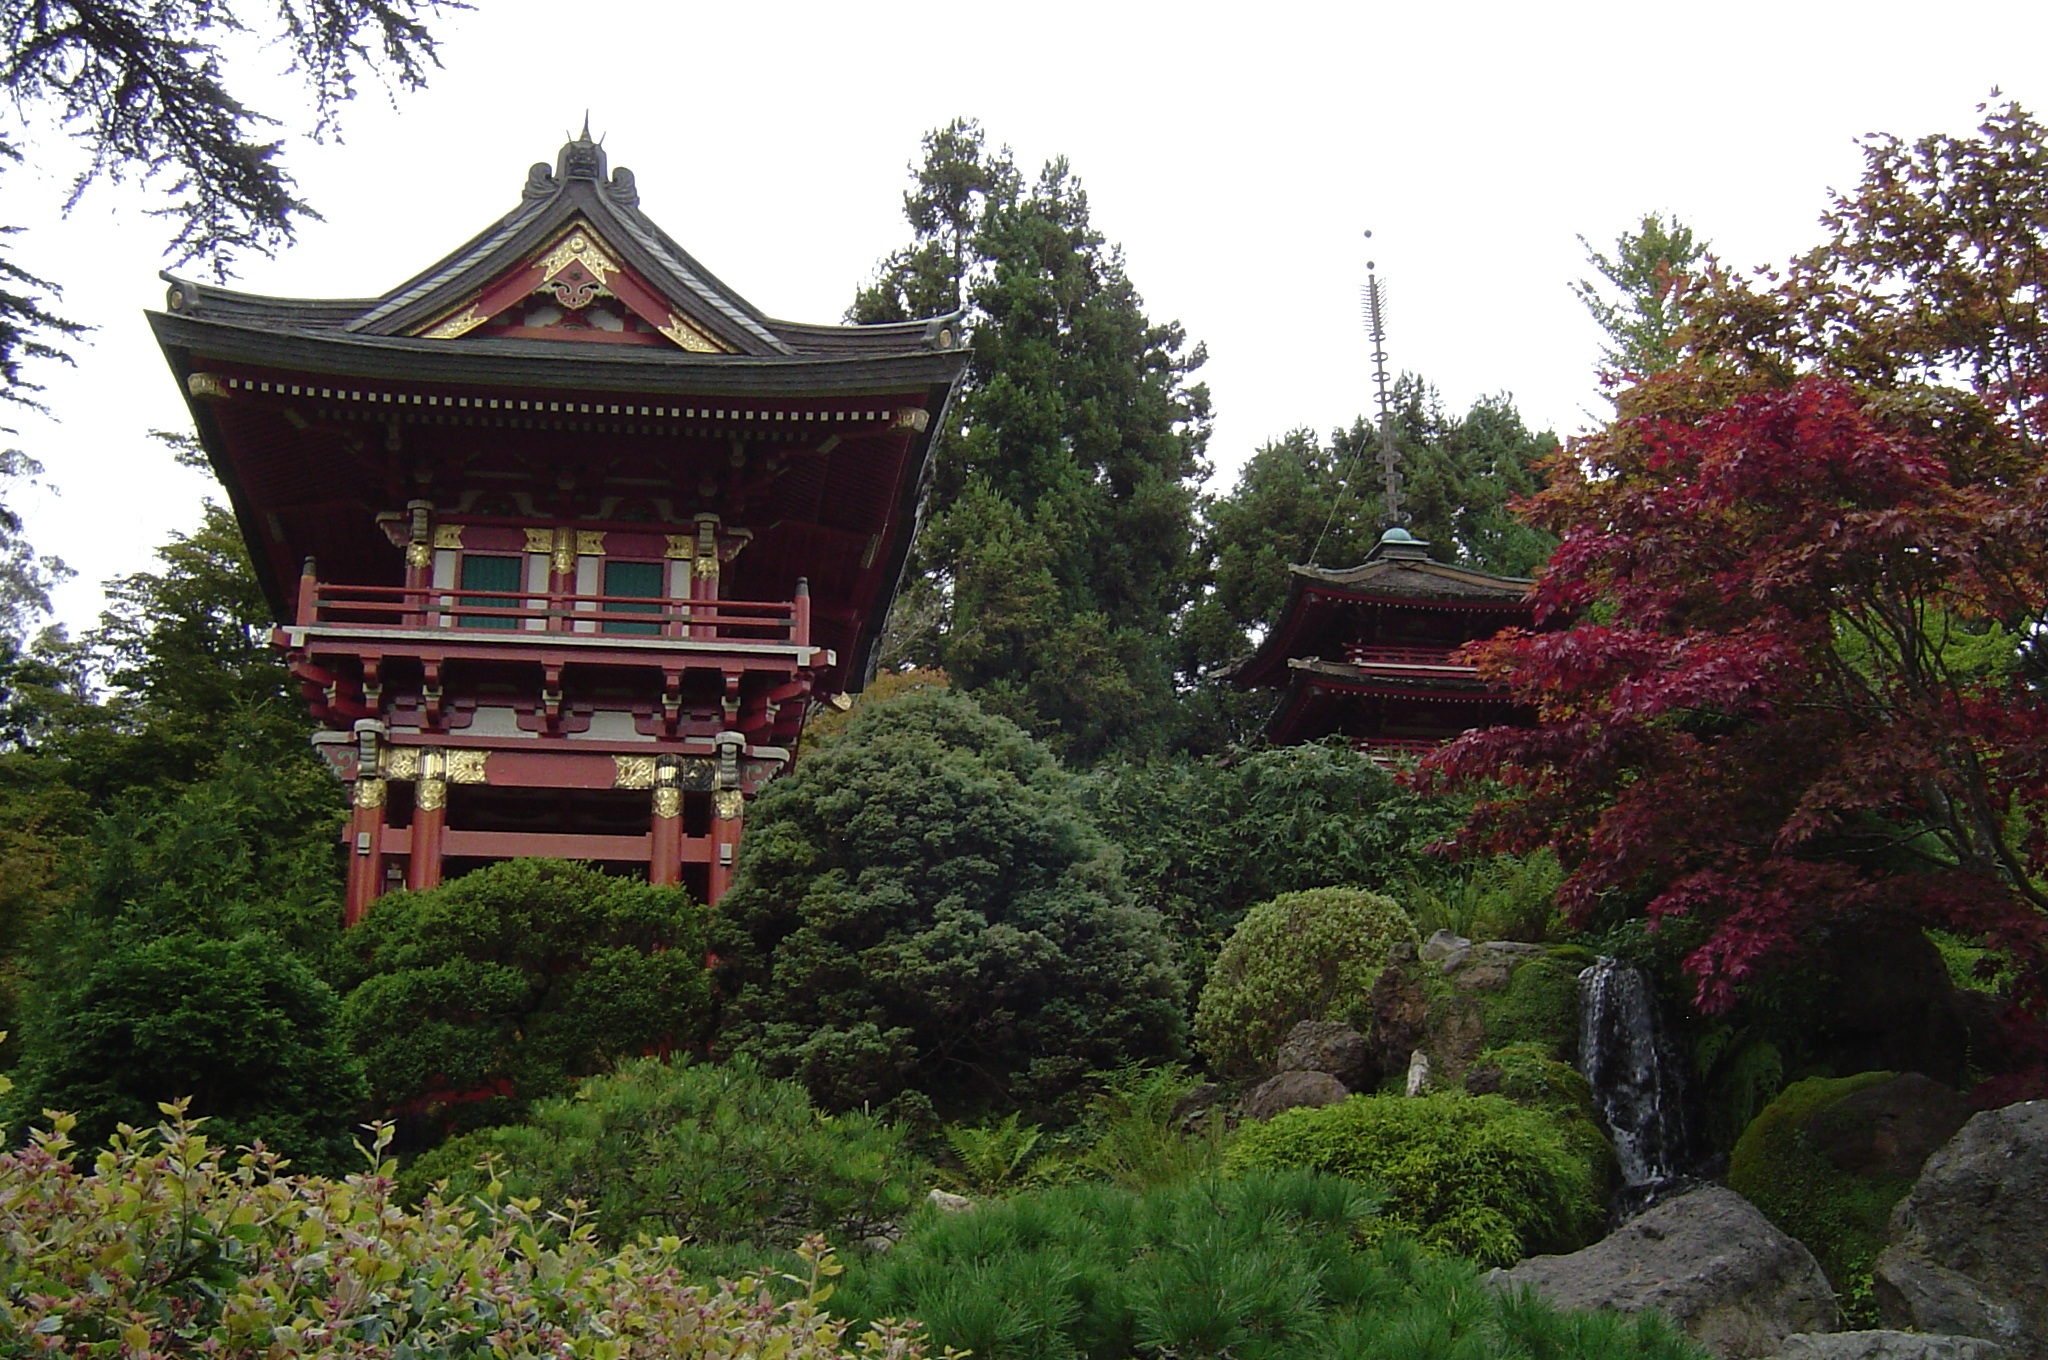
nature, building, tower, garden, place of worship, temple, vegetation, shrine, botanical garden, china, chinese architecture, pagoda, historic site, shinto shrine